Slovenia in the Eurovision Song Contest 2023

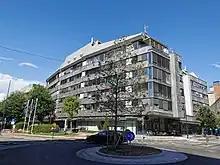
A video postcard introduced Joker Out's performance in the second semi-final and final of the Eurovision Song Contest 2023. The postcard was filmed at the headquarters of Radiotelevizija Slovenija in March 2023 in collaboration with the host broadcaster BBC. The Goodness Gracious Rooftop Bar in Liverpool and Tetris Hall rooftop in Kyiv also featured in the Slovenian postcard.

According to Eurovision 2023 rules, all nations with the exceptions of the reigning champion nation (Ukraine) and the "Big Five" (France, Germany, Italy, Spain and hosting country the United Kingdom) are required to qualify from one of two semi-finals in order to compete for the final; the top ten countries from each semi-final progress to the final. The European Broadcasting Union (EBU) split up the competing countries into six different pots based on voting patterns from previous contests, with countries with favourable voting histories put into the same pot. On 31 January 2023, an allocation draw was held, which placed each country into one of the two semi-finals, and determined which half of the show they would perform in. Slovenia was placed into the second semi-final, held on 11 May 2023, and was scheduled to perform in the second half of the show.